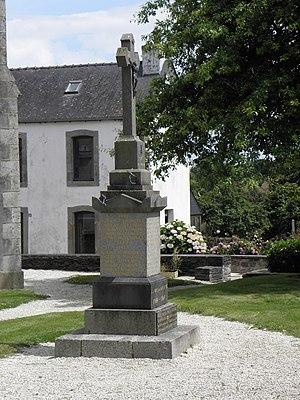
Monument aux morts de Lothey (29).
Lothey [lɔtɛj] est une commune du département du Finistère, dans la région Bretagne, en France.
Les monuments aux morts de la guerre 1914-1918 peuvent être surmontés d'éléments symbolisant :